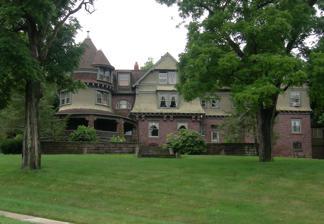
Building: Brooke Mansion (Birdsboro, Pennsylvania)
Country: United States of America
Year built: 1888
Building in Birdsboro, Pennsylvania Edward Brooke II Mansion General information Architectural style Queen Anne Address 301 Washington Street Town or city Birdsboro, Pennsylvania Coordinates 40°15′38.2″N 75°48′44.7″W / 40.260611°N 75.812417°W / 40.260611; -75.812417 Construction started 1887 Completed 1888 Renovated 1893 Technical details Material brownstone block wood shingles Design and construction Architect(s) Frank Furness Architecture firm Furness, Evans & Company Main contractor Levi H. Focht Company Website www .brookemansion .com The Edward Brooke II Mansion (1887–88), also known as "Brookeholm," is a Queen Anne country house at 301 Washington Street in Birdsboro, Pennsylvania . Designed by architect Frank Furness and completed in 1888, it was Edward Brooke II's wedding present to his bride, Anne Louise Clingan. Five years later, Edward II himself designed a major addition to the mansion. Following their parents' deaths, the Brooke children sold the property in the 1940s. The mansion served as a nursing home for thirty years, and recently as a bed and breakfast . The property spent fourteen years on and off the real estate market, before being sold at auction on September 29, 2018, for $572,000. Brooke family Birdsboro was named for ironmaker William Bird, who established a forge near the mouth of Hay Creek, about 1740. In 1771, his son Marcus founded Hopewell Furnace , on Hay Creek about five miles upstream. By the time of the Revolutionary War , Marcus Bird was the largest American producer of iron. He cast iron cannon, shot and shell for the Continental Army , and served in the Pennsylvania Militia . In the post-war depression he lost both forges to creditors in 1788. The creditors hired John Louis Barde to operate the forges, and Barde purchased the Birdsboro forge in 1796. He hired Matthew Brooke III to assist him, and after Barde's 1799 death Matthew continued to operate the forges for Barde's widow. In 1800, Matthew's father and uncles formed Brooke & Buckley and bought the Hopewell forge, with Matthew's brother Clement in charge. In 1805, at age 43, Matthew married Barde's 17-year-old daughter Elizabeth. Matthew and Elizabeth Brooke had five children: Anne Farmar (died young); Sarah Reese (died young); Edward (1816–1878); George (1818–1912); and Elizabeth Mary (1825–1870). Matthew died in 1827 and Elizabeth in 1828, leaving their three orphaned children under the guardianship of Matthew's brother Clement. The Birdsboro forge was leased out to Brooke & Buckley until Edward and George attained their majorities. The Schuylkill Canal (completed 1825) passed through Birdsboro and, prior to railroads, was the primary means of transporting anthracite coal to Philadelphia and elsewhere. The young brothers took charge of the business in 1837, and diversified its holdings. They modernized the furnaces to run on anthracite (instead of charcoal ), expanded their businesses, and consolidated them in 1867 as the Birdsboro Iron Forge Company . The Reading Railroad and the Pennsylvania Railroad both built lines through Birdsboro. The Brookes were behind the building of the Wilmington & Northern Railroad, that connected to their iron ore mines in southern Berks County. This later became a subsidiary of the Reading Company, which extended it south to Wilmington, Delaware . Edward served as the W & N's first president. Following Elizabeth Mary Brooke's 1870 death, the brothers bought out the interests of their late sister, and split their company into two entities – the E. & G. Brooke Land Company (coal and iron ore mines) and the E. & G. Brooke Iron Company (iron and steel manufacture). The E. & G. Brooke Iron Company became Birdsboro Steel in 1905. Both Brooke brothers were keenly interested in architecture, and were clients of Frank Furness. Edward built a Greek Revival mansion, "Brooke Manor" (1844, demolished 1968) on a hill overlooking the town. In the mid-1870s, he hired Furness to modernize and expand it. George designed and oversaw construction of St. Michael's Episcopal Church , in the early 1850s. Twenty years later, he did the same for its Sunday school building (1872–73), which he and his brother donated. George designed his own Second Empire mansion, "Brookewood" (1860, burned 1917), and its many additions. After Edward's 1878 death, George selected Furness to design a major expansion of St. Michael's Church, 1884–85. This included the addition of transepts, a chancel and choir , a bell tower, and new church furniture (possibly executed by Daniel Pabst ). George again oversaw the project, and he and his family paid for the expansion. The east transept was altered in 1887 for the installation of a Tiffany window, a memorial to Edward from his widow, Annie Moore Clymer Brooke. Edward Brooke II Panoramic view of Birdsboro, 1890. George Brooke married Mary Baldwin Irwin in 1862. They had two sons, Edward II, named for George's brother; and George Jr. The boys grew up in Philadelphia and Birdsboro, and were educated by private tutors. The family had a Philadelphia city house at 924 Walnut Street, and the sons attended the nearby Delancey School. Edward II graduated from the University of Pennsylvania in 1886, and joined his father's iron and steel business. In an October 12, 1887, wedding at St. Michael's Church, Edward II married his second cousin, Anne Louise Clingan. The groom gave the bride the not-quite-finished house as a wedding present: He is now engaged in building a magnificent mansion at a high elevation overlooking Birdsboro and the entire Schuylkill valley. He and his bride left on an extensive wedding tour to New York and the New England states. Upon their return they will reside with his father until their residence is completed, which will be some time in November. Edward and Anne Louise Brooke had four children: George Brooke III (1888–1967), Berks County politician, aide to PA Gov. Gifford Pinchot , author of With the First City Troop on the Mexican Border (1917), WWI veteran, married Virginia D. Muhlenberg Steininger, 1942, no children. Edward Brooke Jr. (1890–1976), secretary/treasurer of E. & G. Brooke Iron & Steel Company, married (1st) Helen F. Rieser, 1932, divorced 1938, (2nd) Mary E. Andrews, no children. Charles Clingham Brooke (1892–1975), lab chemist for E. & G. Brooke Iron & Steel Company, WWI veteran, married, divorced and remarried same woman, no children. Mary Baldwin Irwin Brooke (1897–1957), married Edward Lowber Stokes , 1920, 2 children. Edward II succeeded his father as president of the E. & G. Brooke Iron Company and the Birdsboro Steel Foundry and Machine Company. He served as president of the Pennsylvania Trust Company of Reading and the First National Bank of Birdsboro, and as a director of the Wilmington & Northern Railroad. Furness About the time of Edward Brooke II's 1886 graduation, the University of Pennsylvania was contemplating building a fireproof library in which it could gather its collections in a single building. Frank Furness's brother Horace was chosen to head the building committee, and the architect began drawing up detailed plans even before the project was officially announced. The committee hired Furness to advise them, and later chose him to be the library's architect. Furness's earliest known drawing ( c. 1887) shows a plan and a massing of volumes close to the library as built—a stair tower separating vertical circulation from the reading room and stacks; a building featuring an apsidal north end with an arc of seminar rooms clustered around the base of the apse (like side chapels of a basilica ). When the university changed the library's proposed site from 36th & Spruce Streets to 34th & Locust Streets, Furness essentially redrew the plan as a mirror image. Furness used a similar plan and massing for his own country house, " Idlewild ," with a U-shaped wrap-around porch taking the place of the arc of seminar rooms. As noted by architectural historian James F. O'Gorman: "For his own house in Media, [Furness] shrank the plan of the contemporary University Library, and erected over it a stone, brick, and shingle house." Furness used a similar plan and massing for the eastern half of Edward Brooke II's house, although the addition of a conical roof turned its apse into a tower. Preliminary plan for the University of Pennsylvania Library ( c. 1887) University of Pennsylvania Library (1888–90) "Idlewild" ( c. 1888), Media, Pennsylvania Brooke Mansion (1887–88), east facade Exterior Standing on a commanding site that overlooks the entire Schuylkill Valley and the Brooke Iron mills below, this is the most spectacular of the 1880s houses. Here sculptural mass, rugged materials and a mountain site found an appropriate expression. — George E. Thomas, Frank Furness: The Complete Works . Furness designed the front (north) façade of Brooke's house with two projecting bays—an eastern semicircular apse/tower with a J-shaped wrap-around porch, and a western two-and-a-half-story gabled bay. The exterior's whole first story was faced in brownstone block, and its upper stories were clad in wood shingles. The porch's roof was carried on pyramidical brownstone-block piers with "eared" corbels . The formal entrance was between the projecting bays (from the porch) through a pair of doors with intricately-patterned inset leaded-glass windows, sidelights and a semi-oval fanlight. The carriage entrance was on the porch's east side, and featured a porte-cochère and steps leading to a side door with an inset beveled-glass window guarded by an intricate wrought iron grille . Toward the south end, twin sets of French doors opened onto the porch. The house's eastern half featured a shingled Mansard roof with shed-roofed dormers on three sides, two of them enclosing four windows each. The tower featured twin paired windows on the second and third stories, the upper ones enclosed by conical-roofed dormers. The tower's conical roof and the conical-roofed dormers were crowned by (copper?) finials (now weathered to verdigris ). Between the projecting bays, the second story was clad in brownstone block, with a large lunette window over the front doors. The house's original western (now center) projecting bay featured large twin windows on the first story, and paired windows on the second and third stories. Its shingled front and sides curved outward in a skirt , and were carried on paired brownstone corbels. As a decorative element, the shingles under its  gable were cut to form concentric arcs. The house featured Furness's characteristic "upside-down" brick chimneys, that flared outward near the top. Through massing, architectural elements and variated windows, Furness expressed the house's interior spaces on its exterior. Tower and porch, note the "upside down" chimneys Porte cochere during May 20, 2018 open house Wrought iron grille, carriage entrance door Porch railing Formal entrance from porch Tower and terrace from lawn Note the concentric arcs of the gable's shingles 1893 addition  and terrace 1893 addition from north South (rear) facade Interior Hall chimneypiece The house's plan was logical and efficient, with all of the first floor formal rooms opening onto a large L-shaped hall. A round library (the base of the apse) was tucked into the angle of the "L." It featured two large sash windows with curved windowseats, a recessed chimneypiece carved with flowers, and two curving built-in bookcases. Opposite the library entrance was the hall's canted , floor-to-ceiling sandstone-and-oak chimneypiece. To the south was a long billiard room, with a carved-oak chimneypiece and twin French doors opening onto the porch. To the west (in the front) was the parlor, with a gray granite arched fireplace and Colonial Revival butternut overmantel . To the west (in the rear), was the baronial dining room, with an iron shingle-roofed Modern Gothic mantel, reportedly cast at the family's foundry. The hall, billiard room, and dining room were paneled in coffered oak wainscoting, and their ceilings were circumscribed by oak beams, each in a different pattern. The beams of the round library's ceiling formed a compass rose . The grand stairway climbed along the hall's south wall, turned left to form a gallery over the carriage entrance, and turned again along the north wall before reaching the second floor. The hall was lighted by a row of four tall windows above the gallery, that also lighted the upper hall. The second floor followed a similar plan as the first, with four large bedrooms opening onto an extended upper hall. A dressing room between each pair of bedrooms allowed for discrete access by servants. The third floor featured a central lobby, illuminated by a large frosted-glass skylight and surrounded by seven rooms. These included a round nursery (in the tower), a long southeast bedroom (with dressing room), servant rooms, and storage. One of the house's ingenious features was the windowless back staircase, that climbed from the basement kitchen to the third floor. Light from the skylight in the roof was able to reach the basement level. The back staircase "permit[ted] servants access to various sections of the house without having to pass through formal rooms." Mrs. Brooke loved flowers, and the house was decorated with examples in wood, stone, glass and iron. The leaded glass panels of the front doors, sidelights and fanlight were crowded with stylized plant forms. The screen between the vestibule and hall featured seven wrought iron window grilles in the form of abstracted sunflowers. The hall chimneypiece featured an arched panel of carved-sandstone flowers above the firebox , oak corbels carved with oversized dahlias supporting the mantel shelf, and an oak frieze of abstracted flowers crowning the whole. The newel post was carved with a plump oak floral garland , which was echoed in miniature elsewhere in the hall. The billiard room chimneypiece featured a frieze of hibiscus carved in sandstone flanked by oversized garlands carved in oak. Carved vines intertwined though the rough-cut granite of the parlor fireplace, and flowers and garlands accented the butternut overmantel above it. The Japanese-inspired decoration of the library chimneypiece featured sunflower corbels supporting the mantel shelf, a vividly-carved frieze of camellias below the mirror, and wispy clusters of vines dangling from above. The parlor's windowseat featured twin leaded-glass windows, each embellished with a stained-glass floral garland and Mrs. Brooke's first initial, "A." Leaded-glass panels, front doors Sunflower screen, between the vestibule and hall Hall and stair Hall newelpost Parlor chimneypiece Parlor window, marked with an "A" Dining Room iron chimneypiece Library bookcase Upper Hall windows Back stairs 1893 addition Edward Brooke II expanded the house by about 40% to its current size in 1893. The contractor was Levi H. Focht, who had constructed the house five years earlier, and had constructed Furness's additions to St. Michael's Church nine years earlier. Acting as his own architect, Edward II added a third projecting bay to the front façade, turning the original western bay into a center bay and connecting all three bays with a wide terrace. The addition brought the kitchen out of the basement, and added a second set of back stairs and a rope-pulled elevator, operated using counterweights (like a dumbwaiter ). "[T]he western section was constructed for food preparation, general storage, servant's quarters, and the like." The expansion had minor effects on the first floor formal rooms—the parlor's box window became a short hallway to the new addition; the old butler's pantry became a study (off the billiard room); and  two of the dining room's doorways (and perhaps the double window) were moved. It had a larger effect on the second floor—three of the four bedrooms were cut down in size: two to install bathrooms, and the third for a hallway to the new addition. On the exterior, the alterations required the moving of existing windows and the installation of new windows for the bathrooms. Through the expansion Edward II's large house became a mansion of nearly 14,000 square feet. The 1890 census listed five live-in servants in the household, but the number increased following the 1893 expansion. The mansion was illuminated by gaslight until the installation of electricity in 1896. Telephone service arrived in 1904. Carriage house Edward II's passion was horses, both racehorses and carriage horses. He kept a stable of twelve, and exercised them on a racetrack at the top of the hill. He was a founding member of the Philadelphia Four-in-Hand Club, organized by Fairman Rogers in 1890, and competed in the annual 3-day carriage marathon from New York City to Philadelphia. In 1898, Edward II designed and built an enormous 2-story carriage house (with elevator) southwest of the mansion. His collection grew to twenty-four carriages, and included "buggies, surreys, broughams, a pony cart and an Irish jaunting cart in which a person had to sit sideways." "After a particular vehicle had been used, it was brought into the carriage house, thoroughly cleaned and then taken to the second floor on a hand-operated lift to be readied for the next ride." Most of the carriages were sold to the National Park Service in 1941. The carriage house burned in the 1970s. The short hallway between the mansion's hall and dining room featured a special closet for Edward II's top hat, whip and tack. Coaching paintings and prints and equestrian bronzes decorated many of the rooms. 20th century Detail of 1890 panoramic view of Birdsboro. "Brookewood," George Brooke's mansion and stables are left, Edward Brooke II's mansion (prior to its 1893 expansion) is right. George Brooke's mansion, "Brookewood," and his son Edward II's mansion, "Brookeholm," stood side by side on the hill sharing a 34-acre estate. George Brooke died at 93, on January 15, 1912, two years after his wife. He bequeathed his half-share in all the Birdsboro companies to his two sons, and "Brookewood" to George Jr. Following George Jr.'s 1914 marriage to Titanic survivor Lucile Carter , the newlyweds and Carter's two children from her previous marriage split their time between his family's Philadelphia city house, her house in Bryn Mawr , and "Brookewood." George and Lucile Brooke had one child together, the flamboyant Elizabeth Muhlenberg Brooke. The family was in Birdsboro for Christmas, 1917, when "Brookewood" burned, "the result of Christmas tree candles igniting nearby curtains." "Firemen were unable to save the house because it was so cold that the source of water supply was frozen." The couple bought "Clingan," just west of Birdsboro, that had been the home of sister-in-law Anne Louise Clingan Brooke's family. Lucile Carter Brooke died of a heart attack, October 26, 1934. George Jr. survived her by 19 years, living in a suite at Philadelphia's Barclay Hotel on Rittenhouse Square , or at "Clingan." Catharine Schaeffer Muhlenberg (c.1790) by Joseph Wright, on loan to The Speaker's House, Trappe, Pennsylvania. Frederick Augustus Conrad Muhlenberg (1790) by Joseph Wright, National Portrait Gallery, Washington, D.C. Following his parents' deaths, Edward II inherited Joseph Wright 's 1790 Portrait of Frederick Muhlenberg , the first Speaker of the U.S. House of Representatives , and a great-great-grandfather on his mother's side. Edward II made the portrait the centerpiece of his mansion's parlor. George Jr. inherited the pendant portrait of the Speaker's wife, Catharine Schaeffer Muhlenberg. The Frederick Muhlenberg portrait is now in the collection of the National Portrait Gallery . Anne Louise Clingan Brooke died of pneumonia, September 5, 1935. A month earlier, she had sold 3,780 acres of land (5.9 square miles) – inherited from her maternal grandfather, Clement Brooke – to the federal government. This became Hopewell Furnace National Historic Site and part of Hopewell Big Woods . In her will, she bequeathed "Brookeholm" to her husband—it had been his wedding present to her 48 years earlier. Her obituary listed sons George III and Charles living at home, and Edward Jr. (now married) living in a house on the estate. Edward Brooke II survived his wife by five years, dying at 77, on November 20, 1940. He slipped and fell into a half-filled bathtub of scalding water, and died of burns at Reading Hospital . His viewing was held at the mansion: "Last evening hundreds of friends and former associates in various organizations filed through the drawing room of the Brooke residence to pay their last respects." His obituary listed sons George III, Edward Jr. (now divorced) and Charles living at home. George III served as executor for his father's estate, which took several years to settle. In 1942, at age 54, George III married widow Virginia Muhlenberg, an artist and interior designer, and a distant cousin. She and her two daughters moved into the mansion with him (and his two brothers and seven servants). George and Virginia Muhlenberg Brooke settled in Wyomissing , a wealthy suburb of Reading , several miles upriver from Birdsboro. He served as a delegate to the 1944 Republican National Convention , and remained active in Berks County politics until his death in 1967. His brothers retired to Daytona Beach, Florida . The mansion and its contents were sold at auction in 1944. The property was purchased by a group of four partners, including E. Raymond Mohr, a local funeral director, and rented out for special events. Nursing home Registered nurse Elizabeth J. Spanier purchased the mansion in 1948, and converted it into the Spanier Convalescent Home. Aided by her sister-in-law, also an RN, Spanier operated the facility for thirty years. Conversion into a nursing home did not affect the first floor formal rooms, but interior alterations were made to the second and third floors. Spanier put the mansion on the market in 1978 for $500,000. Brooke Mansion amidst the Mansion Heights housing development, 2020 The mansion was purchased by a group of five partners, who planned a housing development for the property. They subdivided the 34 acre former estate, leaving the mansion on a 3-acre lot, and obtained a variance rezoning the mansion as a commercial property. The former Brooke Mansion in Birdsboro, believed to be one of the largest residences ever constructed in Berks County, will become the center of the Mansion Heights development being marketed by Park Road Realtors. The owner/developers of the project are Pat Kraras, Mauro Cammarano, Gus Kraras, Chris Kraras, and Daniel Casciano IV. The former Brooke Mansion, will be offered for sale to be restored for either commercial or professional purposes. The mansion contains 33 rooms, 19 bedrooms, eight baths, and 10 fireplaces. The community plan for the development calls for 84 wooded, quarter-acre residential lots surrounding the mansion. The estate is the last prime residential ground available for development in Birdsboro, developers said. Bed & breakfast The mansion remained unoccupied for more than a decade, as the housing development was built around it. Carmelo Leggio, owner of a pair of local pizza restaurants, purchased it in 1989 for $450,000. He made significant repairs to the interior and exterior, and added a new roof. He planned to open a gourmet restaurant on the mansion's first floor, decorated with his collection of Victorian antiques, and to operate a bed and breakfast using the bedrooms of the upper floors. The gourmet restaurant plans fell apart when his efforts to obtain a liquor license were blocked by strong neighborhood opposition. Leggio went ahead with the bed and breakfast, which opened in Spring 1992. In May and June 1993, a local Tae Kwon Do instructor, Dan Glutz, rented a portion of the 4th made and was arrested for having sex with an under-aged teenage girl. The ensuing legal trouble and negative publicity caused Leggio to abandon his plans for the mansion, coupled with the a failed investment where he was scammed out of thousands of dollars. Vacant, it suffered vandalism and fell into foreclosure. Peter and Marci Xenias bought the mansion in 1994 for $325,000. They reopened it as a bed and breakfast, which they operated for close to a decade. The property was for sale in May 2018 for $1,640,000. Open house and auction Line for the May 20, 2018 open house. On May 20, 2018, the Xenias family lent their mansion for a one-day open house. The Women's Club of Birdsboro conducted guided tours as a fund-raiser for local community organizations and scholarships. Some 857 people waited in line and paid $10 each to tour the mansion. Horst Auctioneers conducted an on-site sale of the property on September 29, 2018. A couple from Toronto, Canada , Vineet and Twisha Talpade, purchased it for $572,000, and announced that they intend to restore the mansion to its former glory. Notes